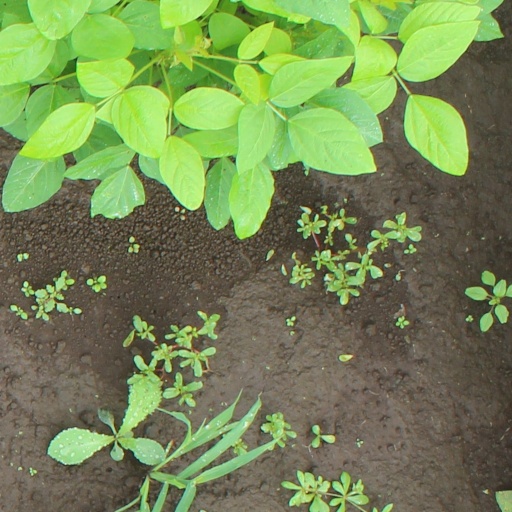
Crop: soybean